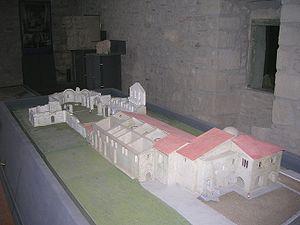
Les monuments nationaux italiens sont des sites ou des zones que l’État italien considèrent comme ayant des caractéristiques particulières et les placer en tant que points de symboles de référence à la communauté nationale.
L'abbaye de la Trinité de Venosa ou abbaye de la Très Sainte Trinité, est un complexe abbatial catholique situé à Venosa dans la région méridionale de la Basilicate.